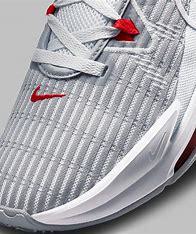
Brand: Nike
Model: Lebron Witness 6